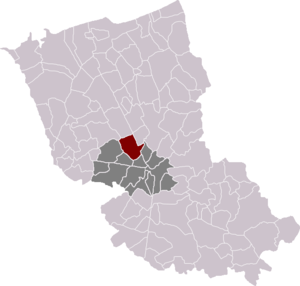
Arnèke est une commune française située dans le département du Nord, en région Hauts-de-France.